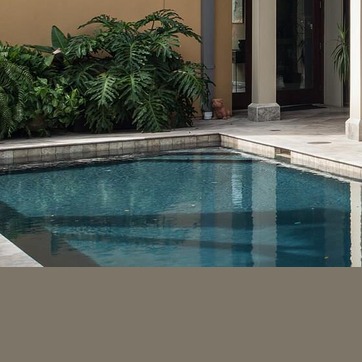
Material: water